Pascuense cuisine

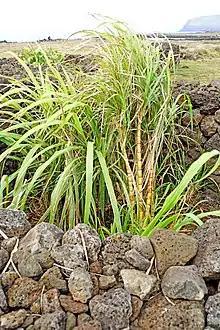
Sugarcane growing in Manavai

Easter Island was first settled in 800CE-1200CE by Polynesian explorers from Eastern Polynesia, bringing numerous plant and animal species with them. Some crops such as breadfruit, coconut and kava failed to grow in the subtropical climate. The crops that did thrive were sweet potato, taro, yams, bananas, calabash, ti, sugarcane, giant taro, turmeric, arrowroot and malay apple, as well as chickens and rats. Out of the crops introduced, the sweet potato was considered the most important. Vast areas of forest were cleared for agriculture, but with the island’s exposure to wind and periodic droughts, circular stone walls called Manavai were erected to shelter crops and conserve moisture.